Norm Cash

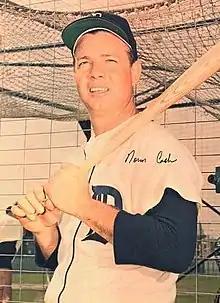
Cash in 1966

Norman Dalton Cash (November 10, 1933 – October 11, 1986) was an American Major League Baseball first baseman who spent almost his entire career with the Detroit Tigers. A power hitter, his 377 career home runs were the fourth most by an American League left-handed hitter when he retired, behind Babe Ruth, Ted Williams and Lou Gehrig; his 373 home runs with the Tigers is tied for second in franchise history with Miguel Cabrera, behind Al Kaline (399). He also led the AL in assists three times and fielding percentage twice; he ranked among the all-time leaders in assists (4th with 1,317) and double plays (10th with 1,347) upon his retirement, and was fifth in AL history in games at first base (1,943). He was known to fans and teammates during his playing days as "Stormin' Norman."